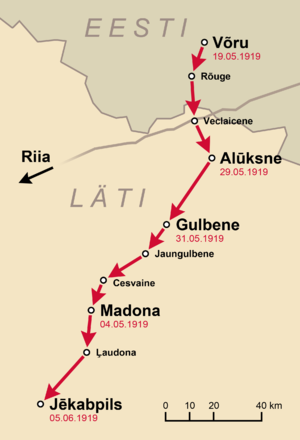
Dansk-Baltisk Auxiliær Corps / Aktiviteter på sydfronten / Deltagelse i Võru-Jēkabpils-operationen / Erobring af Cirirul Kro
Skema over kompagniets bevægelser under operation Jakobstadt (Jekabpils).
Dansk-Baltisk Auxiliær Corps var et dansk militært kompagni etableret på privat initiativ i 1919, der bestod af 213 mand med kaptajn Iver de Hemmer Gudme som korpschef og kaptajn Richard Gustav Borgelin som kompagnichef, og som den 26. marts 1919 sejledes til Hangö i Finland om bord på det finske skib M/S Merkur. Korpset indsattes i kamp på estisk side i maj til august 1919 under den estiske krig for uafhængighed og dermed samtidig i den lettiske krig for uafhængighed, hvor korpset i slutningen af maj samt juni måned foretog et 200 kilometer langt fremstød fra Võru i det sydlige Estland mod Jēkabpils i Letland og dermed floden Daugava, hvor det lykkedes dem at afskære bolsjevikkernes forsyningslinjer østfra. Derefter blev korpset trukket i reserve, da de politiske gnidninger mellem Baltische Landeswehr og Letlands Hær lå udenfor korpsets kontrakt. I slutningen af juli 1919 blev korpset indkaldt til kamp på et frontafsnit mellem Ostrov og Porkhov i det russiske Guvernement Pskov, hvilket var en blodig oplevelse og kostede korpset dyrt. Derefter udløb korpsets kontrakt og de fleste var draget hjem i slutningen af august 1919.